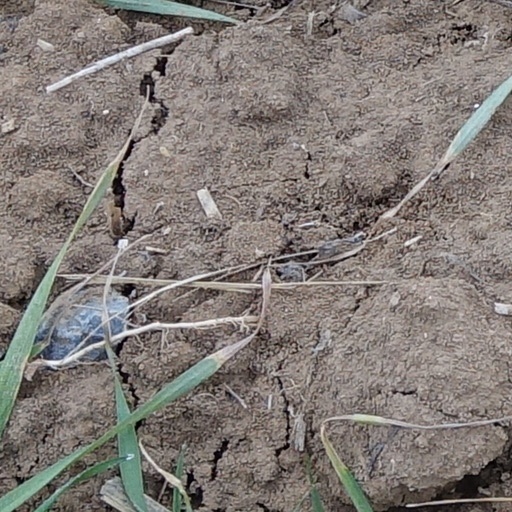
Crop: wheat